Lookout

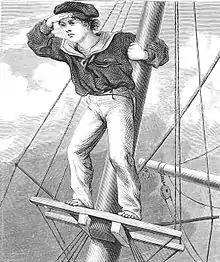
Lookout boy aloft, by Harrison Weir

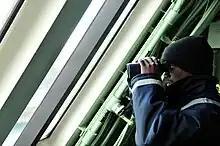
A U.S. Navy sailor standing the lookout watch aboard a warship.

A lookout or look-out is a person in charge of the observation of hazards. The term originally comes from a naval background, where lookouts would watch for other ships, land, and various dangers. The term has now passed into wider parlance.